William Kent

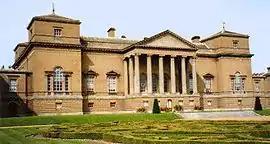
Holkham Hall, in Norfolk, England

In country house building, major commissions for Kent were designing the interiors of Houghton Hall, Norfolk (c.1725–35), recently built by Colen Campbell for Sir Robert Walpole, but at Holkham Hall (also in Norfolk) the most complete embodiment of Palladian ideals is still to be found; there Kent collaborated with Thomas Coke, the other "architect earl", and had for an assistant Matthew Brettingham, whose own architecture would carry Palladian ideals into the next generation. Walpole's son Horace described Kent as below mediocrity as a painter, a restorer of science as an architect and the father of modern gardening and inventor of an art.